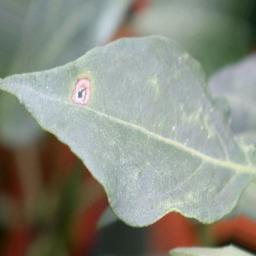
Label: cercospora